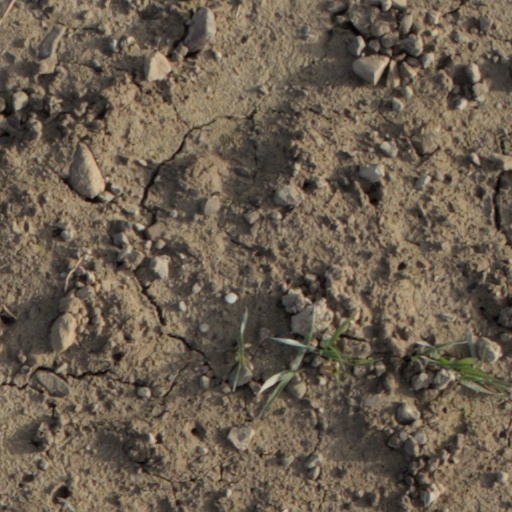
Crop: wheat